Gruene Hall

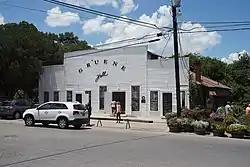
Gruene Hall in 2017

Gruene Hall, built in 1878 by Henry (Heinrich) D. Gruene and located in the historical town of Gruene, Texas (now a part of New Braunfels), bills itself as "the oldest continually run dance hall in Texas". By design, not much has physically changed since the hall was first built. The dance hall with a high-pitched tin roof still has the original layout with side flaps for open-air dancing, a bar in the front, a small lighted stage in the back, and a huge outdoor garden. Advertisement signs from the 1930s and 1940s still hang in the old hall and around the stage.